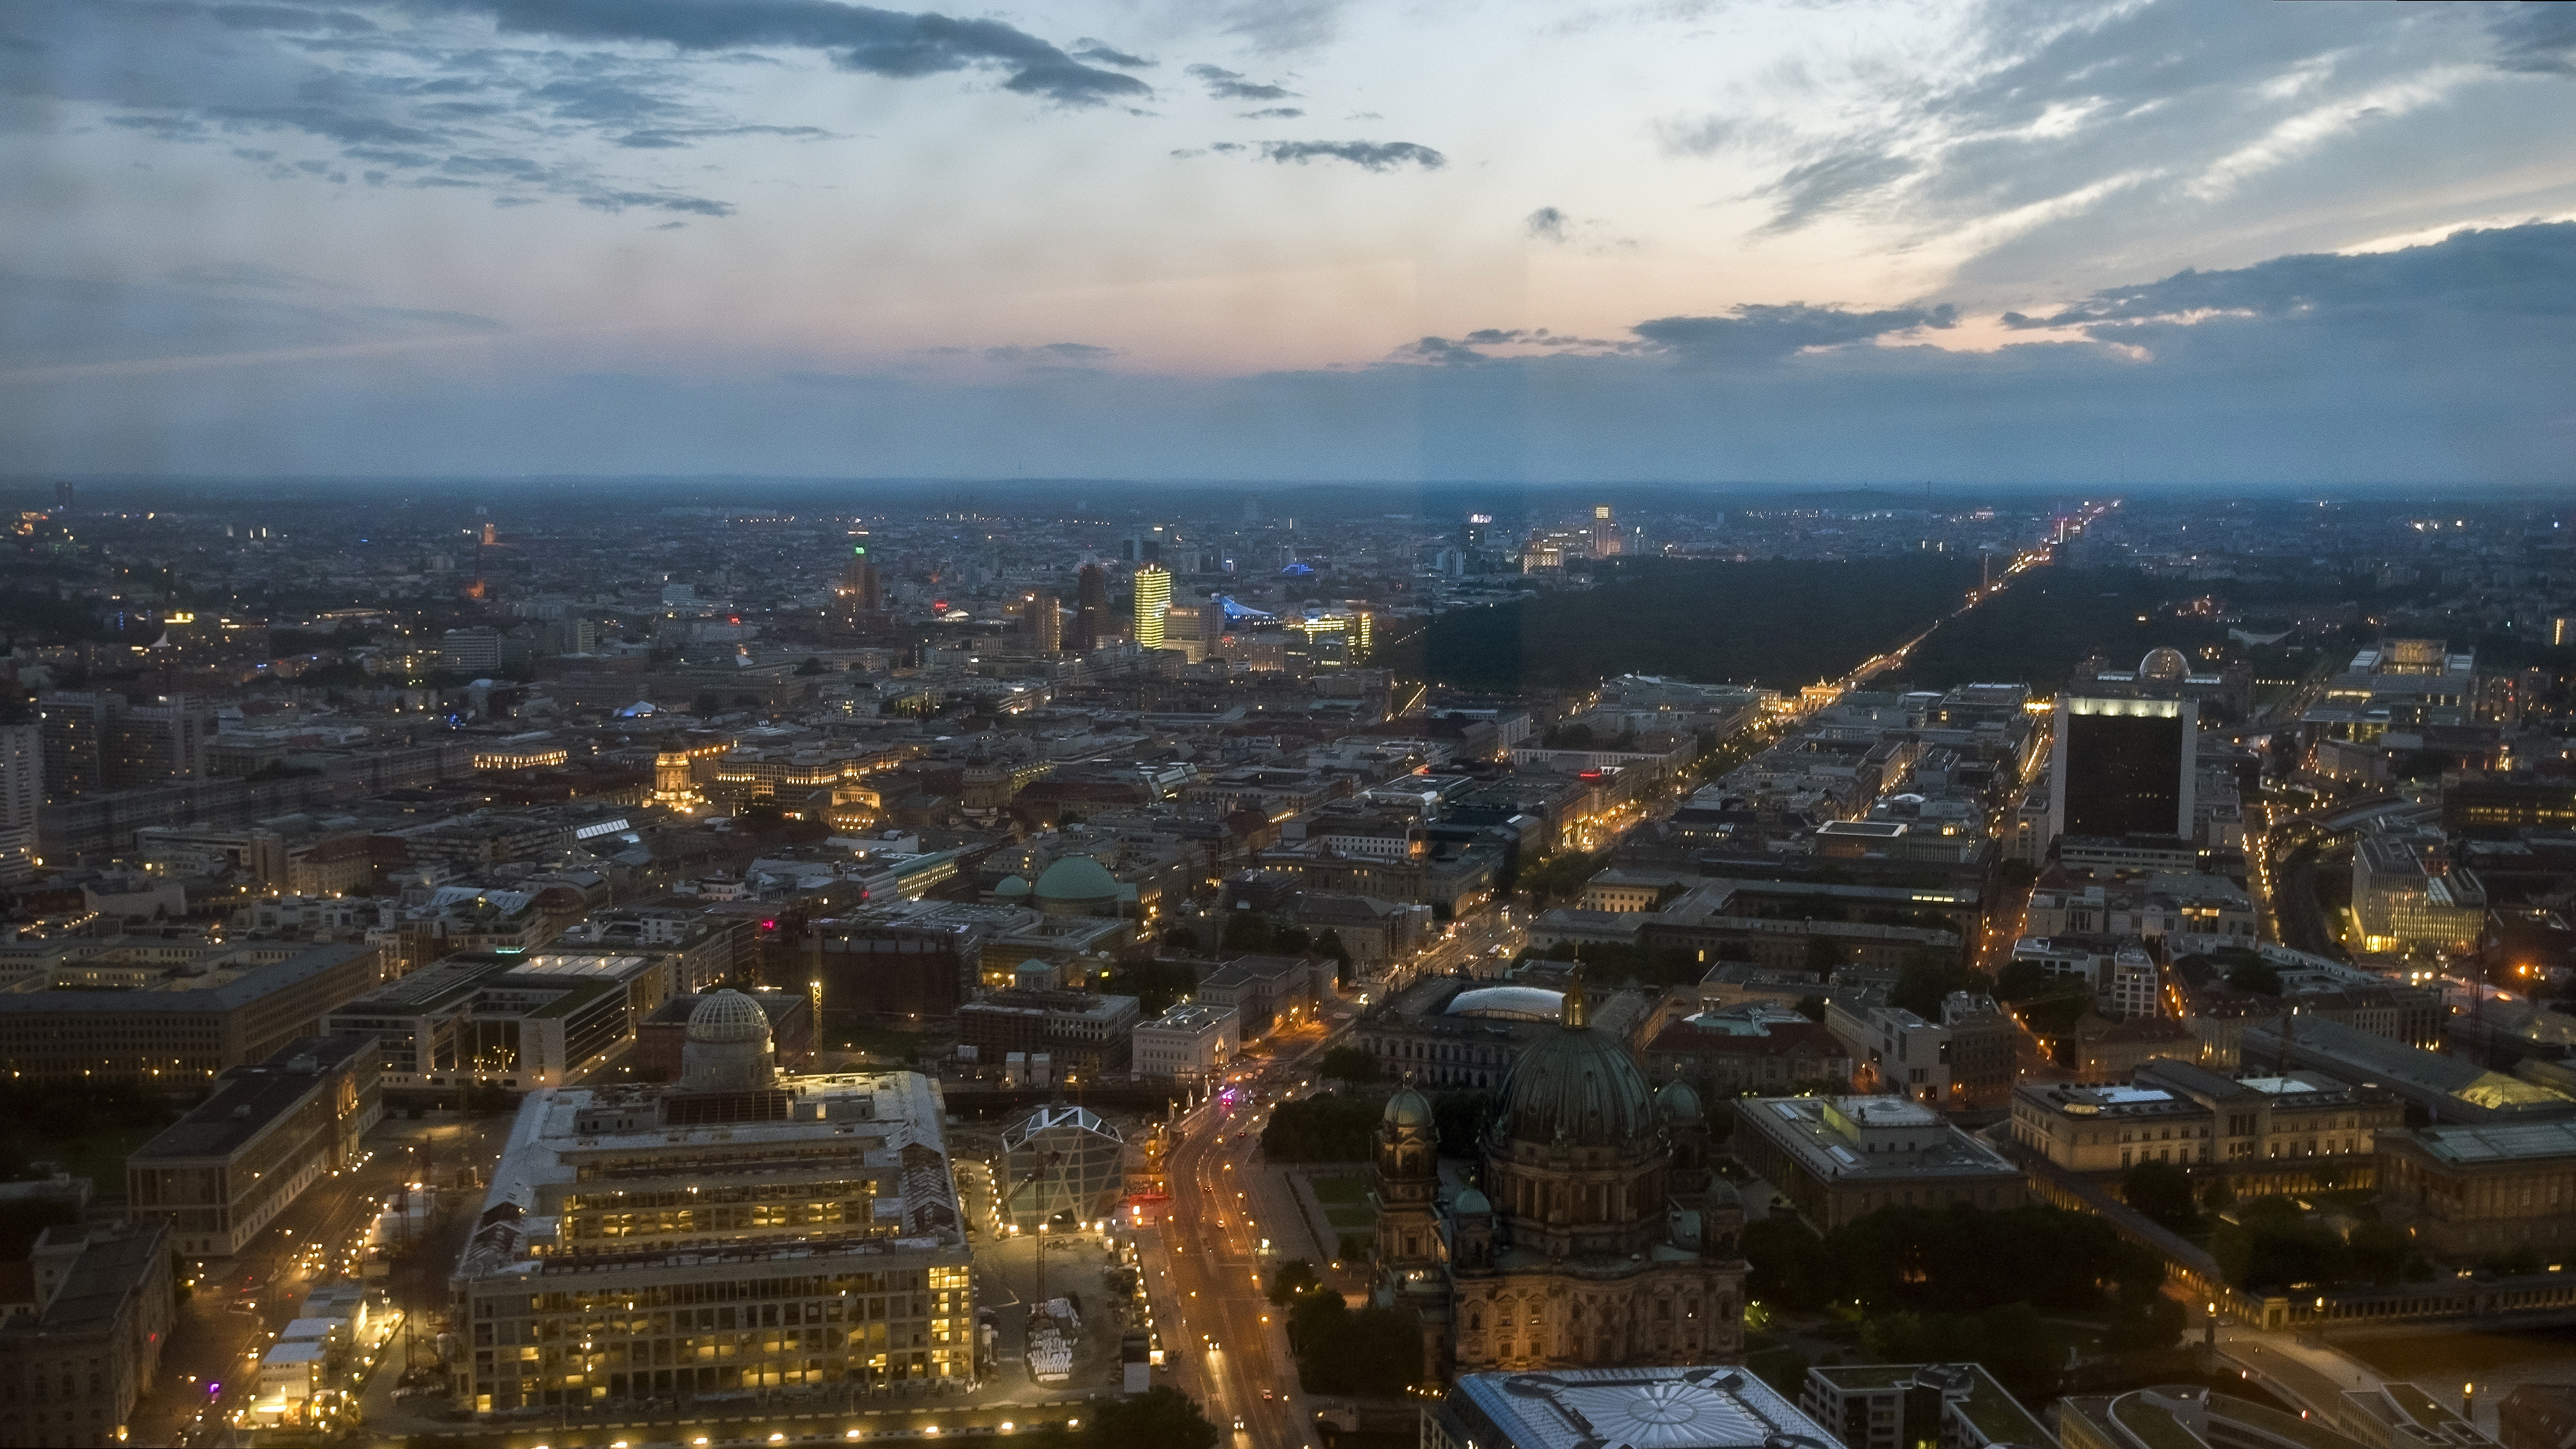
horizon, skyline, night, city, skyscraper, cityscape, panorama, downtown, dusk, europe, evening, tower, tv, europa, germany, deutschland, berlin, deutsch, metropolis, hauptstadt, northerneurope, bird's eye view, aerial photography, urban area, residential area, geographical feature, human settlement, metropolitan area